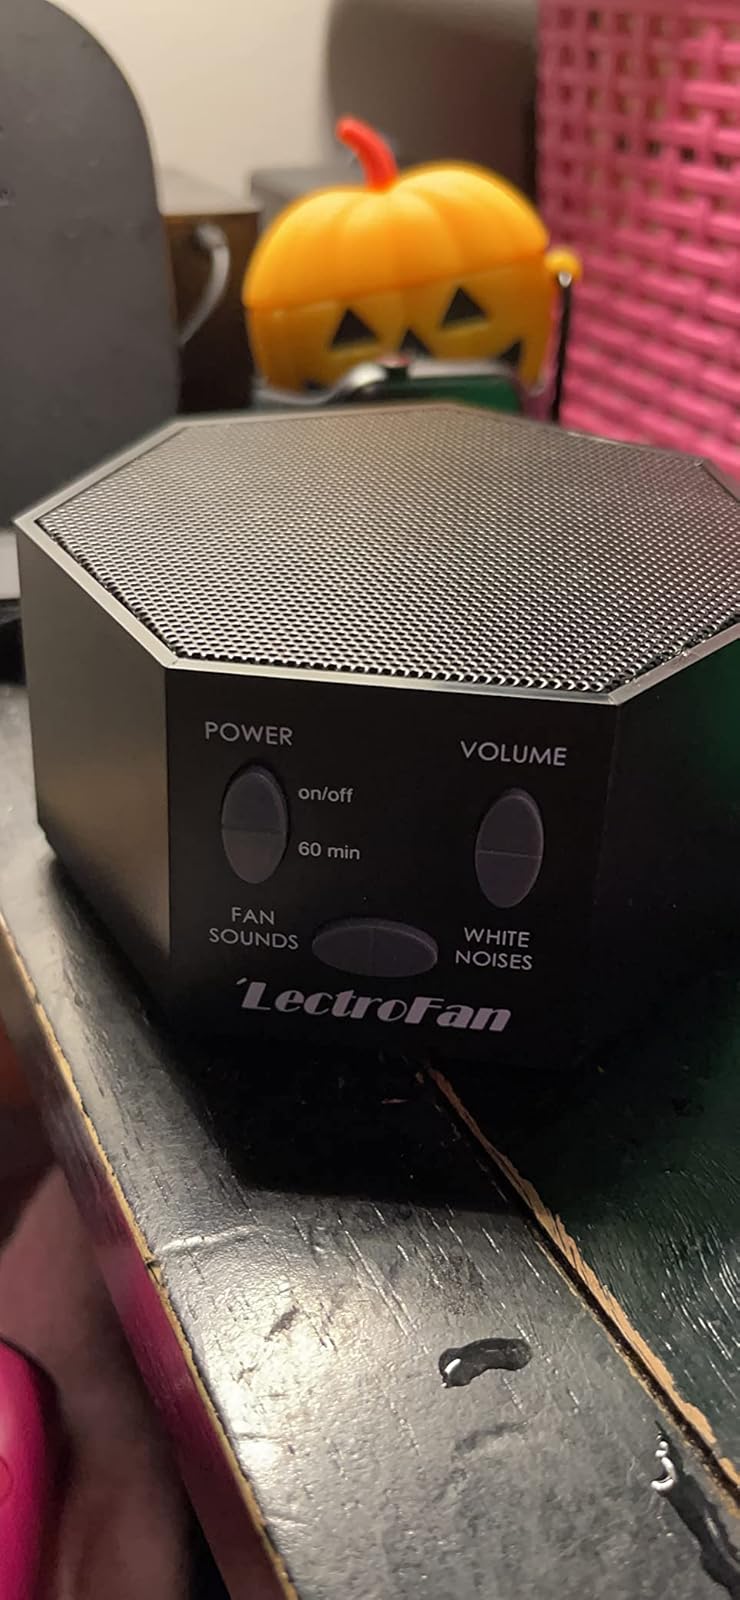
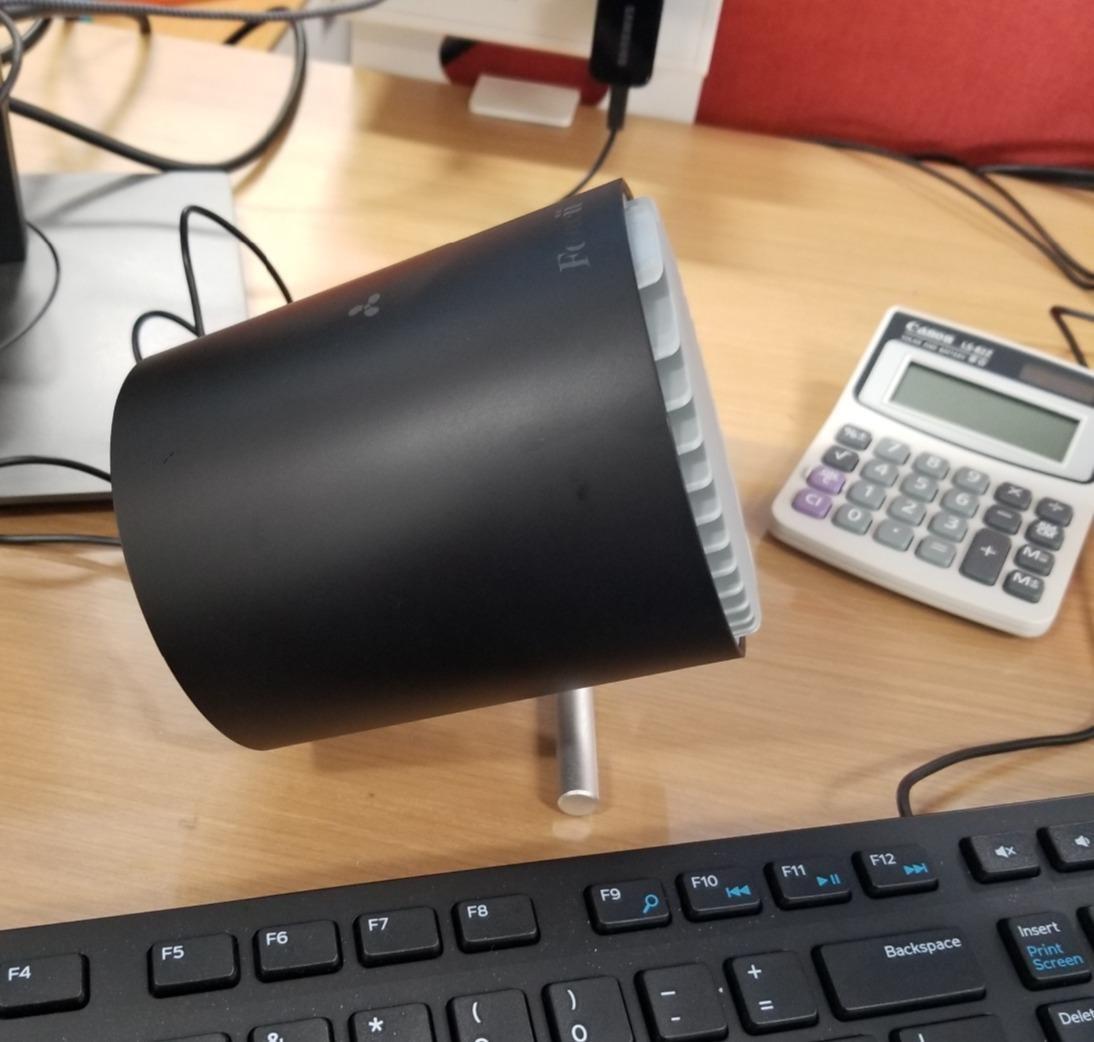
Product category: fan
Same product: no